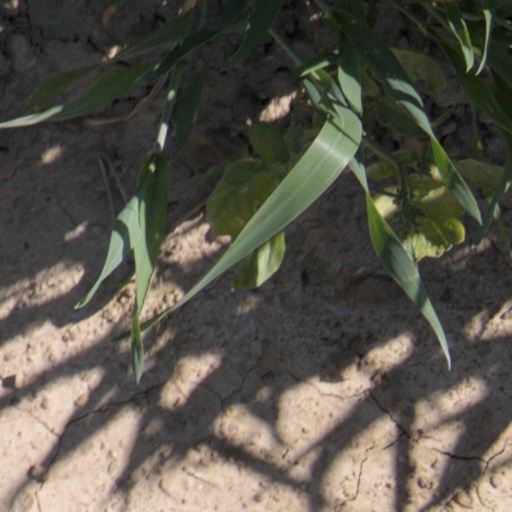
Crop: wheat